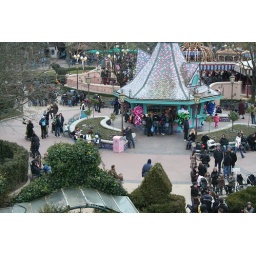
Jude &amp;amp; Joel in the centre of this picture, taken from the tower of the Red Queen's castle in the Curious Labyrinth